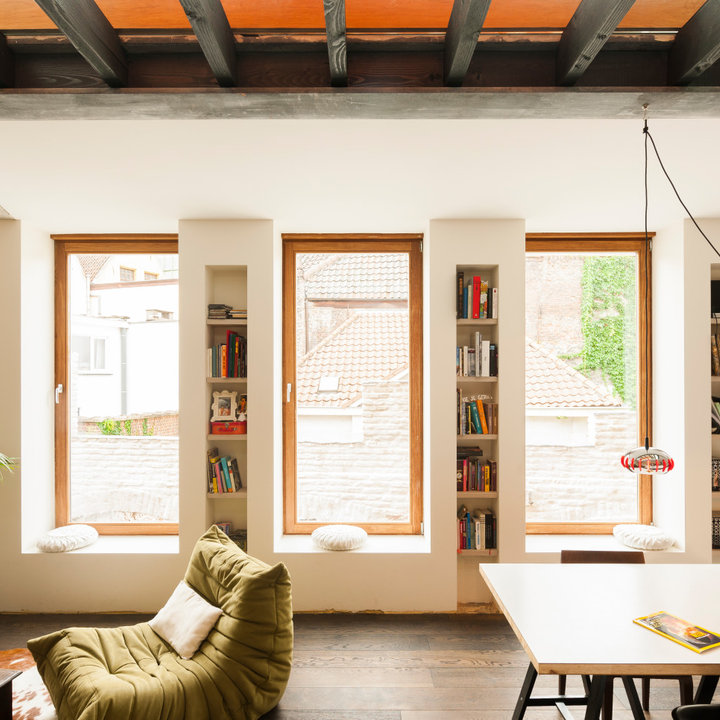
Style: Industrial